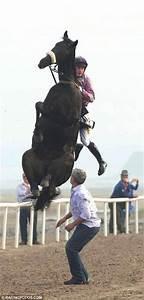
horse